HEPA

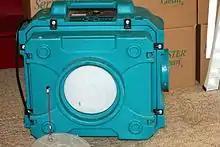
A portable HEPA filtration unit used to clean air after a fire, or during manufacturing processes

HEPA filters, as defined by the United States Department of Energy (DOE) standard adopted by most American industries, remove at least 99.97% of aerosols 0.3 micrometers (μm) in diameter. The filter's minimal resistance to airflow, or pressure drop, is usually specified around at its nominal volumetric flow rate.